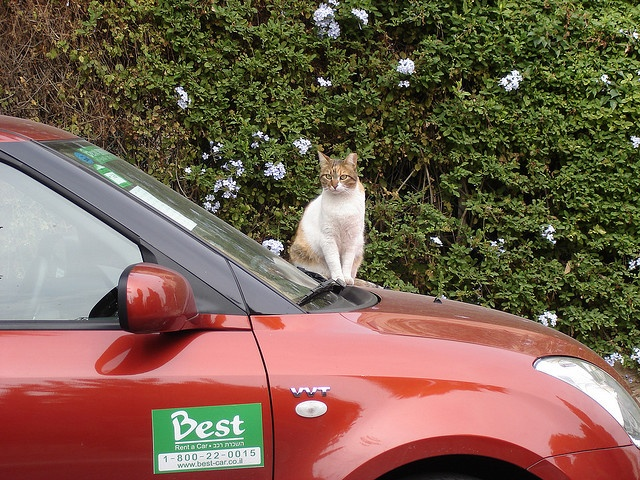
A cat sitting on top of the hood of a red car.
A white and brown cat is on a car hood.
A cat sitting on a red car in the open.
a cat resting on a parked car with shrubs in the background
A cat that is sitting on a car.